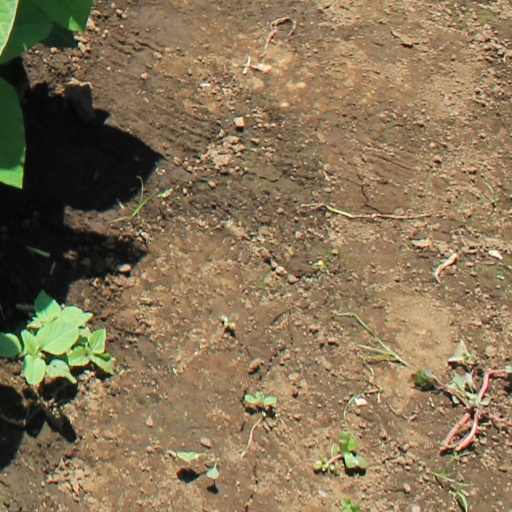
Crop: soybean